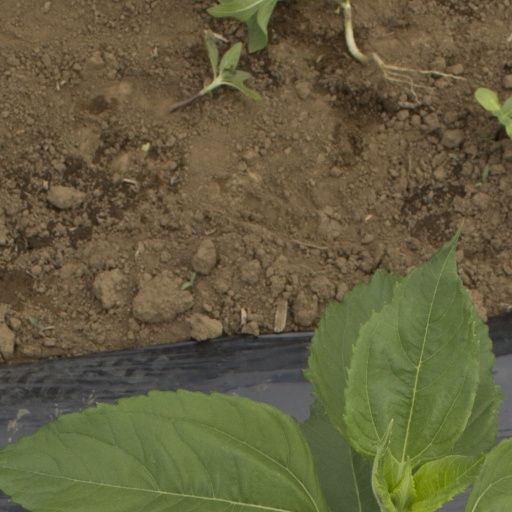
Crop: Jerusalem artichoke